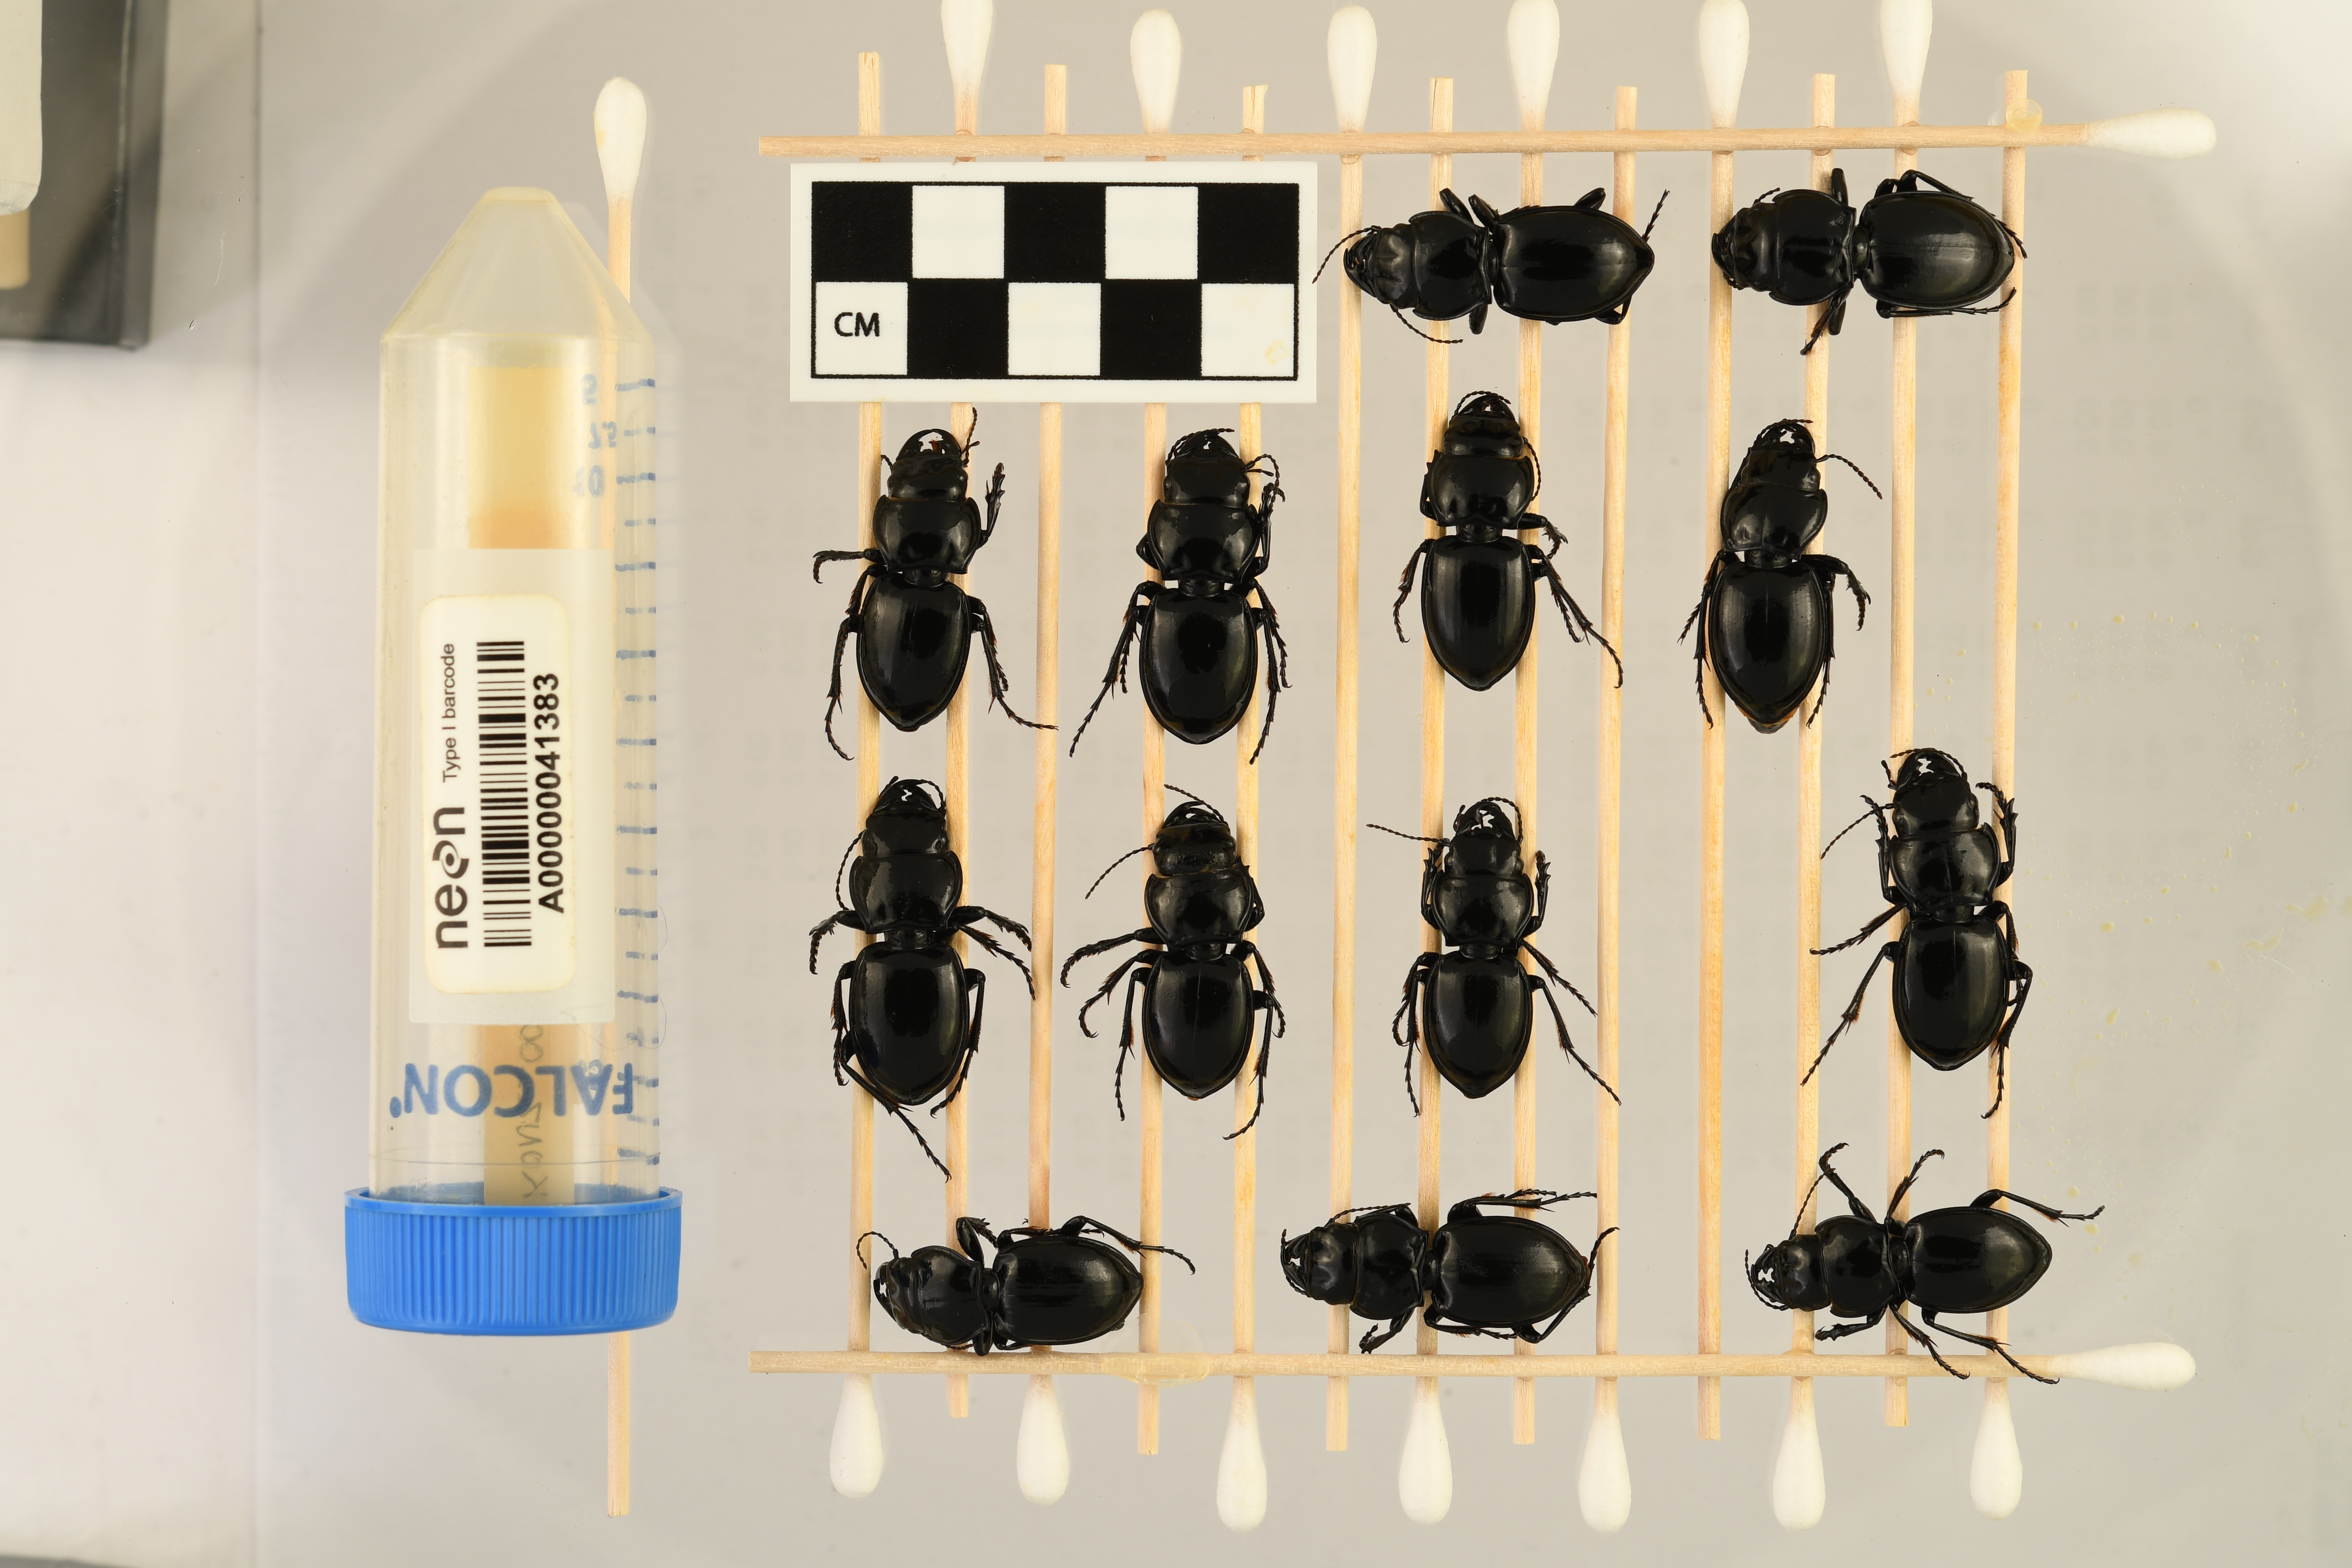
Pasimachus depressus — Konza Prairie Biological Station NEON, plot KONZ_005. Beetle 1, ElytraLength: 1.649 cm (lying flat: Yes)

Pasimachus depressus — Konza Prairie Biological Station NEON, plot KONZ_005. Beetle 1, ElytraWidth: 1.045 cm (lying flat: Yes)

Pasimachus depressus — Konza Prairie Biological Station NEON, plot KONZ_005. Beetle 2, ElytraLength: 1.557 cm (lying flat: Yes)

Pasimachus depressus — Konza Prairie Biological Station NEON, plot KONZ_005. Beetle 2, ElytraWidth: 1.011 cm (lying flat: Yes)

Pasimachus depressus — Konza Prairie Biological Station NEON, plot KONZ_005. Beetle 3, ElytraLength: 1.562 cm (lying flat: No)

Pasimachus depressus — Konza Prairie Biological Station NEON, plot KONZ_005. Beetle 3, ElytraWidth: 1.018 cm (lying flat: No)

Pasimachus depressus — Konza Prairie Biological Station NEON, plot KONZ_005. Beetle 4, ElytraLength: 1.557 cm (lying flat: Yes)

Pasimachus depressus — Konza Prairie Biological Station NEON, plot KONZ_005. Beetle 4, ElytraWidth: 0.9778 cm (lying flat: Yes)

Pasimachus depressus — Konza Prairie Biological Station NEON, plot KONZ_005. Beetle 5, ElytraLength: 1.579 cm (lying flat: Yes)

Pasimachus depressus — Konza Prairie Biological Station NEON, plot KONZ_005. Beetle 5, ElytraWidth: 0.9886 cm (lying flat: Yes)

Pasimachus depressus — Konza Prairie Biological Station NEON, plot KONZ_005. Beetle 6, ElytraLength: 1.67 cm (lying flat: Yes)

Pasimachus depressus — Konza Prairie Biological Station NEON, plot KONZ_005. Beetle 6, ElytraWidth: 1.011 cm (lying flat: Yes)

Pasimachus depressus — Konza Prairie Biological Station NEON, plot KONZ_005. Beetle 7, ElytraLength: 1.66 cm (lying flat: Yes)

Pasimachus depressus — Konza Prairie Biological Station NEON, plot KONZ_005. Beetle 7, ElytraWidth: 1.046 cm (lying flat: Yes)

Pasimachus depressus — Konza Prairie Biological Station NEON, plot KONZ_005. Beetle 8, ElytraLength: 1.468 cm (lying flat: Yes)

Pasimachus depressus — Konza Prairie Biological Station NEON, plot KONZ_005. Beetle 8, ElytraWidth: 0.9335 cm (lying flat: Yes)

Pasimachus depressus — Konza Prairie Biological Station NEON, plot KONZ_005. Beetle 9, ElytraLength: 1.5 cm (lying flat: Yes)

Pasimachus depressus — Konza Prairie Biological Station NEON, plot KONZ_005. Beetle 9, ElytraWidth: 0.932 cm (lying flat: Yes)

Pasimachus depressus — Konza Prairie Biological Station NEON, plot KONZ_005. Beetle 10, ElytraLength: 1.581 cm (lying flat: Yes)

Pasimachus depressus — Konza Prairie Biological Station NEON, plot KONZ_005. Beetle 10, ElytraWidth: 1.011 cm (lying flat: Yes)

Pasimachus depressus — Konza Prairie Biological Station NEON, plot KONZ_005. Beetle 11, ElytraLength: 1.55 cm (lying flat: Yes)

Pasimachus depressus — Konza Prairie Biological Station NEON, plot KONZ_005. Beetle 11, ElytraWidth: 0.9324 cm (lying flat: Yes)

Pasimachus depressus — Konza Prairie Biological Station NEON, plot KONZ_005. Beetle 12, ElytraLength: 1.625 cm (lying flat: Yes)

Pasimachus depressus — Konza Prairie Biological Station NEON, plot KONZ_005. Beetle 12, ElytraWidth: 0.9773 cm (lying flat: Yes)

Pasimachus depressus — Konza Prairie Biological Station NEON, plot KONZ_005. Beetle 13, ElytraLength: 1.489 cm (lying flat: Yes)

Pasimachus depressus — Konza Prairie Biological Station NEON, plot KONZ_005. Beetle 13, ElytraWidth: 0.9546 cm (lying flat: Yes)